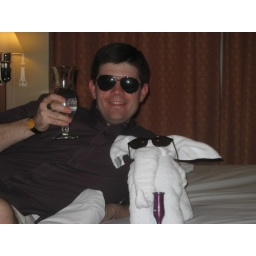
cool towel elephant and unidentified man in sunglasses